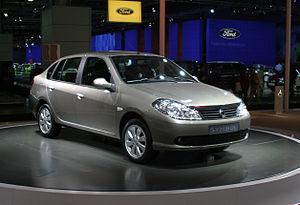
La Renault Symbol ou Thalia est une berline compacte produite par Renault.